List of markets in Lagos

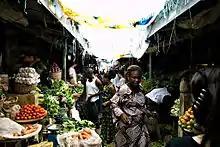
Lekki Market, 2008

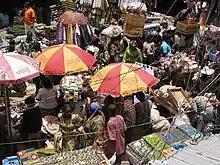
Market, 2003

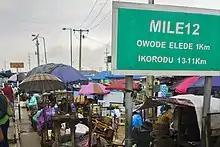
Mile 12, 2019

Markets in Lagos, Nigeria, offer a broad and diverse range of new, second-hand goods, products and merchandise for consumers.